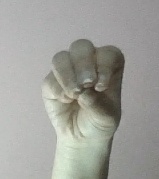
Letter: ha